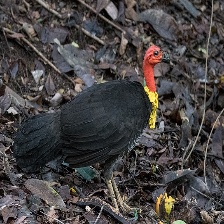
Species: BUSH TURKEY
Scientific name: ALECTURA LATHAMI